Reg Prentice

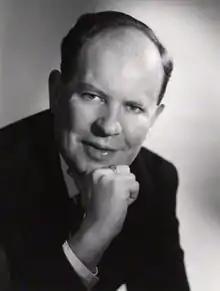
1963

Reginald Ernest Prentice, Baron Prentice, PC (16 July 1923 – 18 January 2001) was a British politician who held ministerial office in both Labour and Conservative Party governments. He was the most senior Labour figure ever to defect to the Conservative Party.